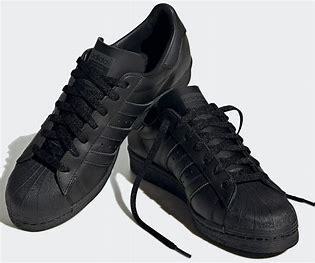
Brand: Adidas
Model: Superstar 82